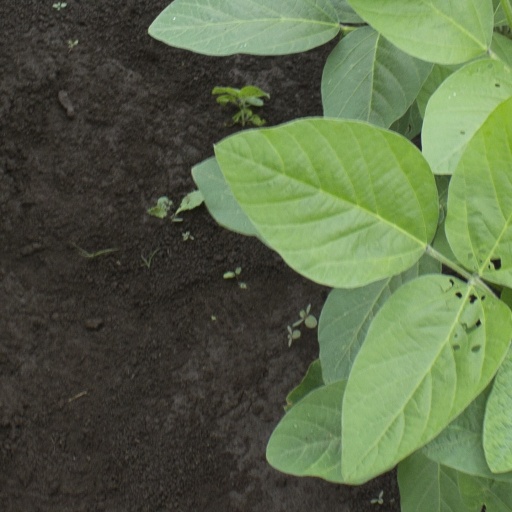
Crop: soybean